Cebrenia

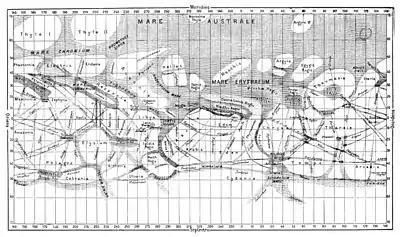
Schiaparelli's 1886 map of Mars has north at the bottom, so Cebrenia is at the lower left

When the 19th century astronomer Giovanni Schiaparelli was compiling his maps of Mars, he used the name Cebrenia for a mostly featureless area in the northern hemisphere, now known as the Cebrenia quadrangle.